Taras Shevchenko (film)

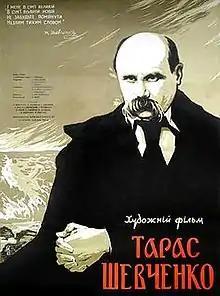

Taras Shevchenko (Russian: and ) is a 1951 Soviet biopic about the Ukrainian writer Taras Shevchenko, written and directed by Igor Savchenko. "The New York Times" praised the acting of Sergei Bondarchuk.